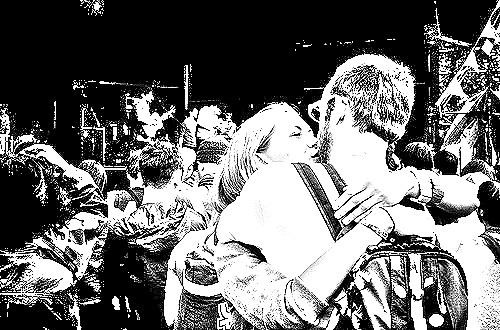
Portrait style: Sketch Portrait